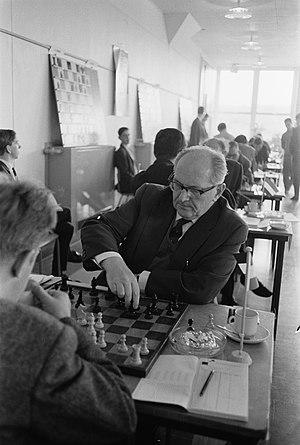
Moshe Czerniak est un joueur d'échecs israélien d'origine polonaise né le 3 février 1910 à Varsovie et mort le 31 août 1984 à Tel Aviv.